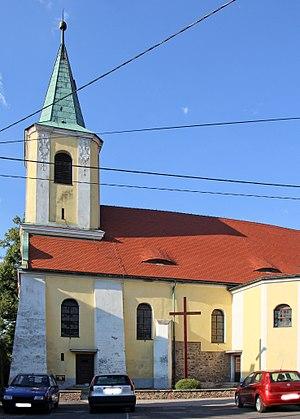
Ścinawa Mała est une localité polonaise de la voïvodie d'Opole et du powiat de Nysa.